Lok Wah Estate

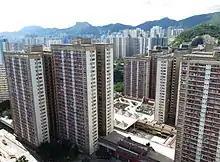
Lok Wah (North) Estate

Lok Wah Estate is in Primary One Admission (POA) School Net 48. Within the school net are multiple aided schools (operated independently but funded with government money) and Kwun Tong Government Primary School.